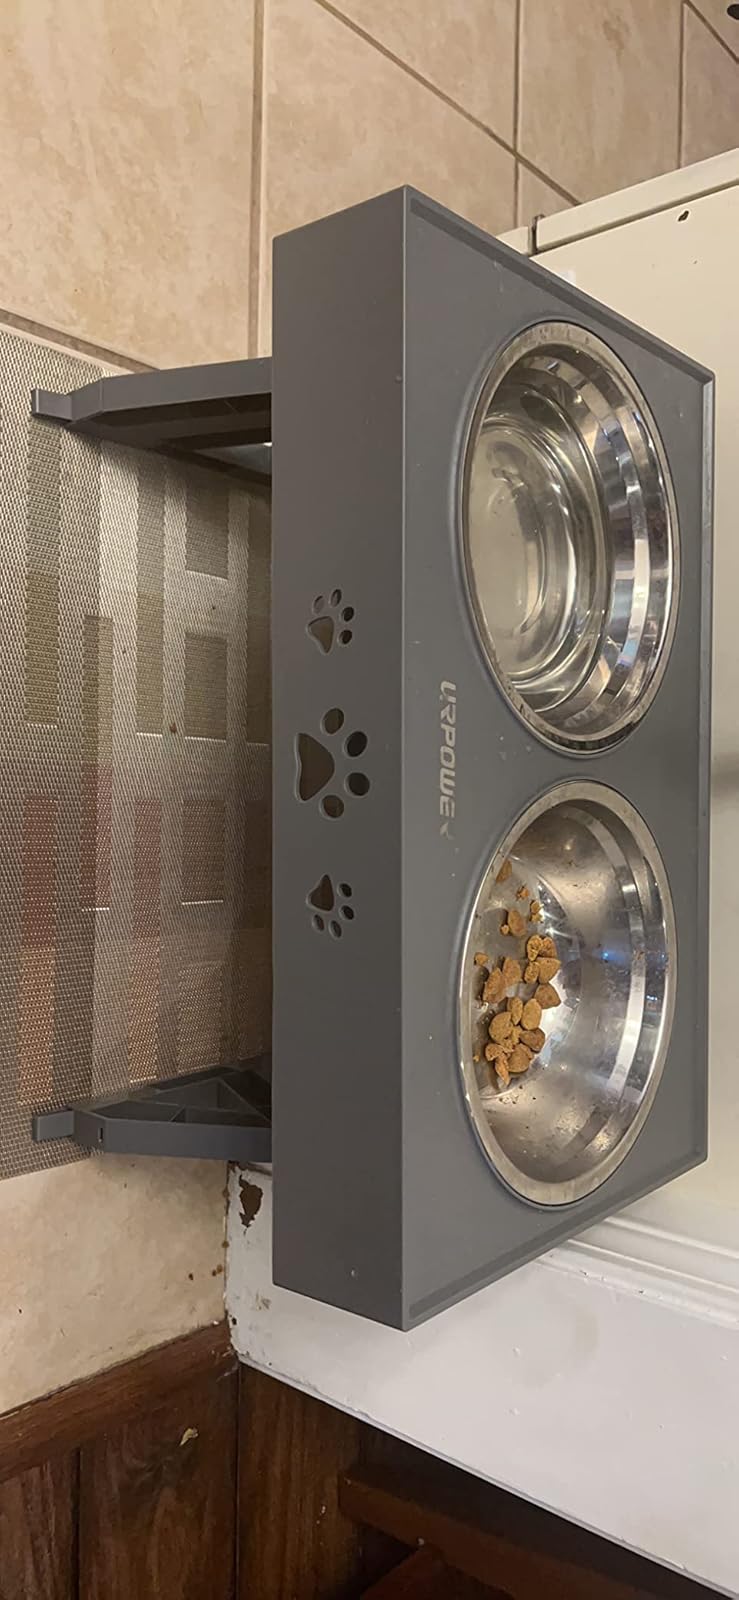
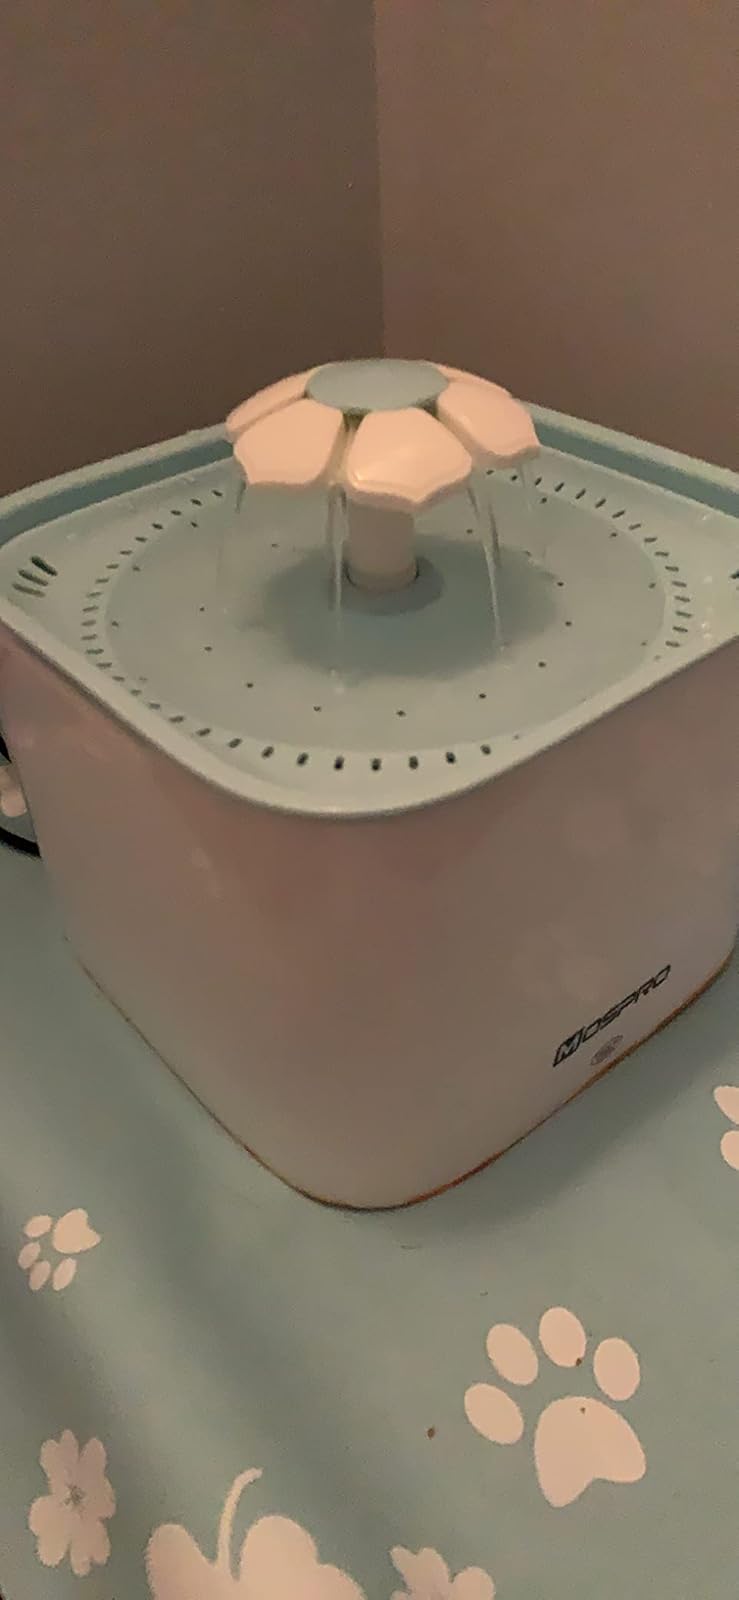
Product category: items_bowl
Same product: no